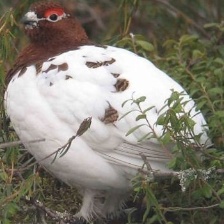
Species: WILLOW PTARMIGAN
Scientific name: LAGOPUS LAGOPUS